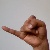
The image shows a hand gesture representing the letter 'J' in Indian Sign Language.